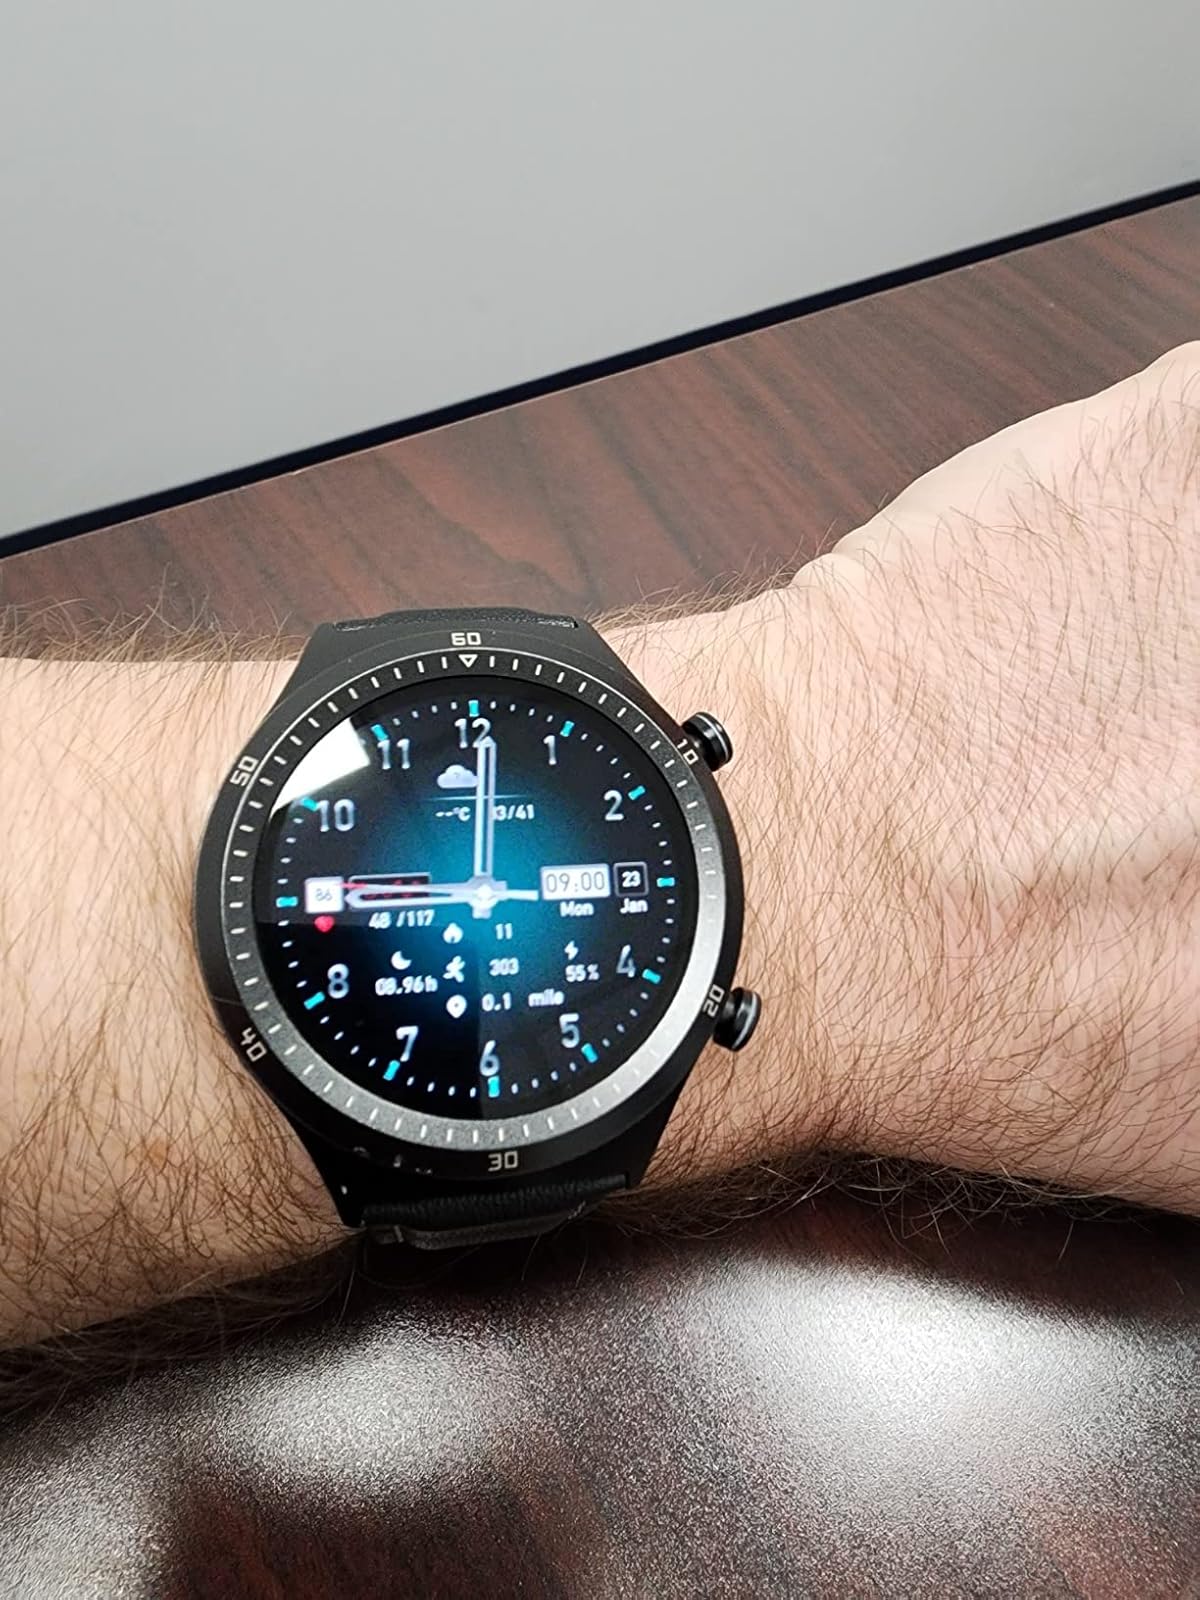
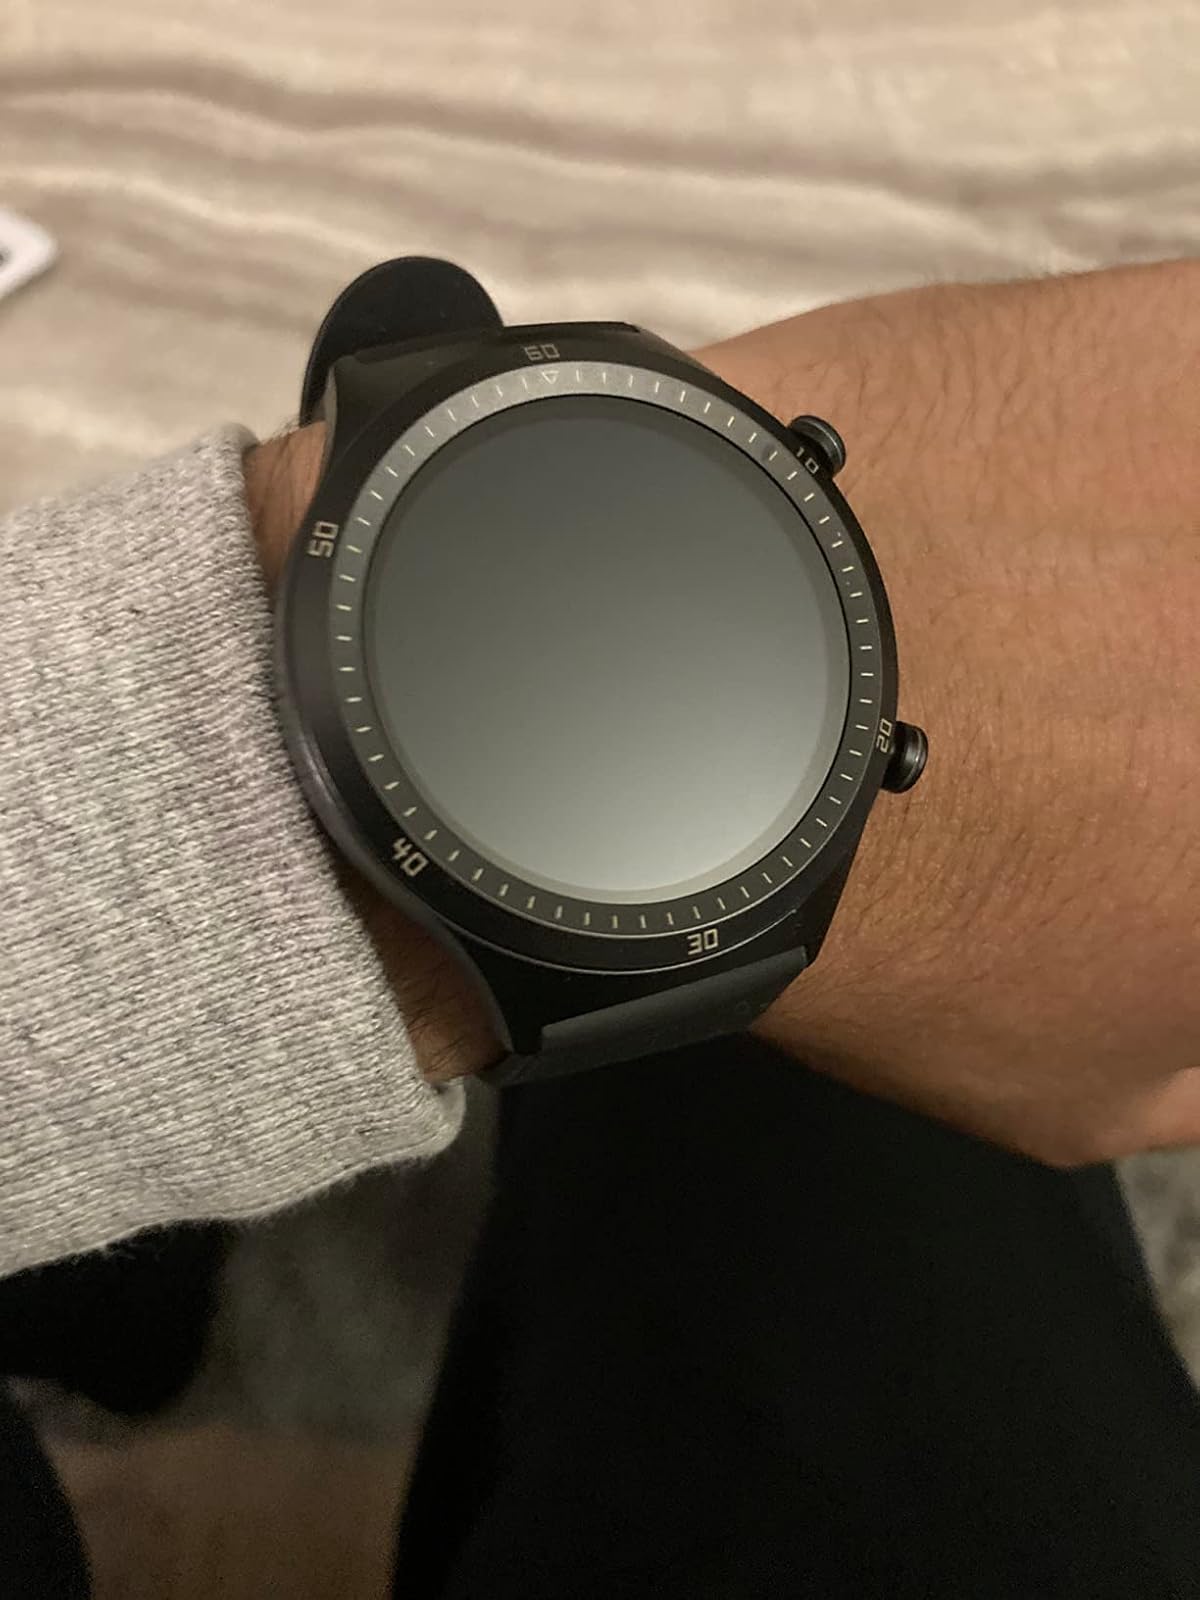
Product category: smartwatch
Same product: yes